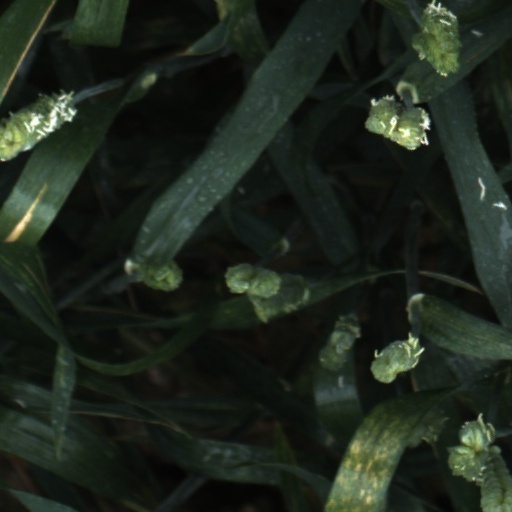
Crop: wheat